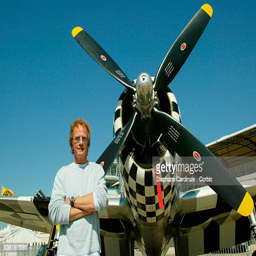
actor stands in front of an aircraft at show